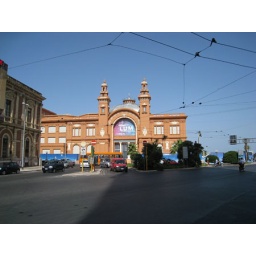
Some old building at the end of the main street in Bari